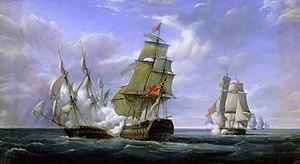
Le combat de la frégate française La Canonnière contre le vaisseau anglais Tremendous et le Hindostan, 21 avril 1806.
Cet article présente les faits saillants de l'histoire de la Royal Navy, la composante maritime des forces armées britanniques.
Le chanvre est une des premières plantes domestiquées par l'homme, au Néolithique, probablement en Asie. Il a ensuite accompagné migrations et conquêtes pour se répandre sur tous les continents.
Charles Moreau, né au Cap-Français dans l’île de Saint-Domingue en 1780 et mort au combat le 8 mars 1808 dans le golfe de Mannar, est un officier de marine, l'un des sinon le premier polytechnicien à servir dans cette arme, qui participa notamment à l'expédition vers les Terres australes conduite par Nicolas Baudin au départ du Havre à compter du 19 octobre 1800.
La Minerve est une frégate de 40 canons en service dans la Marine française à la fin du XVIIIᵉ siècle. Elle est capturée par deux fois par la Royal Navy et recapturée une fois par la Marine française. Elle sert ainsi sous quatre noms différents : Minerve, HMS Minerve, Canonnière et HMS Confiance.
HMS Tremendous est un vaisseau de ligne de troisième rang de 74 canons de la Royal Navy. Il est lancé le 30 octobre 1784 à Deptford.
César Bourayne, puis baron de Bourayne, né le 22 février 1768 à Brest, mort le 5 novembre 1817 à Brest, fut un officier de marine français, célèbre pour ses combats contre les navires anglais dans l'océan Indien et en mer de Chine. Il a été nommé major général en 1814, après avoir été fait baron en 1811.